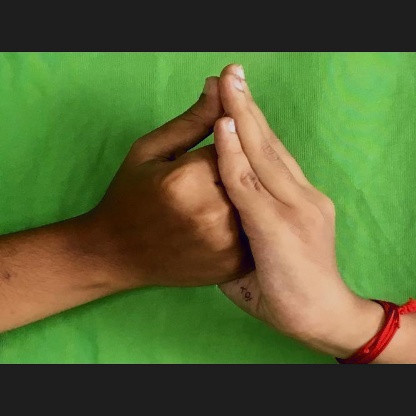
Mudra: Shanka